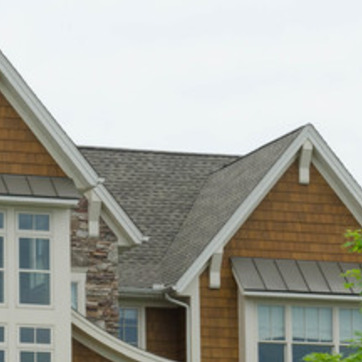
Material: other